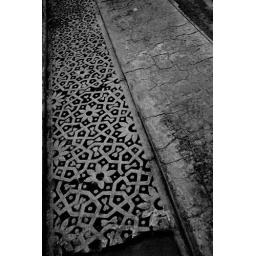
details in black and white